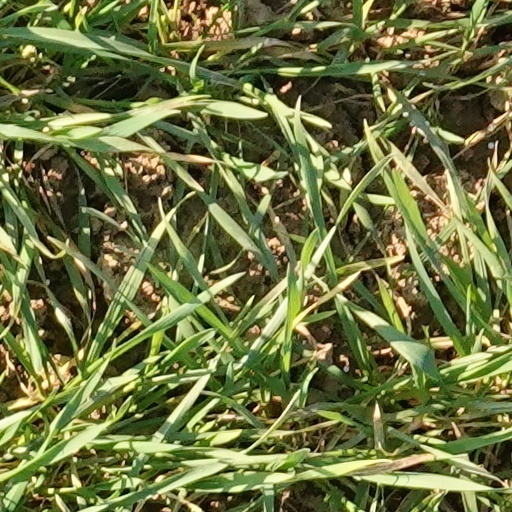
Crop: wheat